Columbia County High School

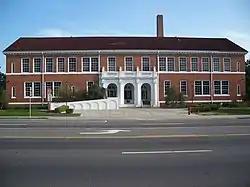

The original Columbia County High School is a historic building in Lake City, Florida, United States, located at 372 West Duval Street. It is now the location of Columbia County School District administrative offices. It was built in 1921 and was the only high school in Columbia County. When enrollment exceeded capacity, it was replaced in 1957 by a larger facility on Pennsylvania Avenue, which was named Columbia High School. The original high school was used as the school board administrative offices for a time, then converted into Lake City Junior High School in the mid-1970s. It was the site of serial killer Ted Bundy's abduction of 12 year old Kimberly Leach on February 9, 1978. There had been reports of a white van circling the building. Bundy abducted Leach as she left the side door of the main building, facing towards Southwest Ritch Terrace, as she headed to the rear of the site to visit the school's auditorium at between 9:20 a.m. to 9:25 a.m. Bundy was then seen leading Leach across Duval Street where his white van was parked in the westbound lane.